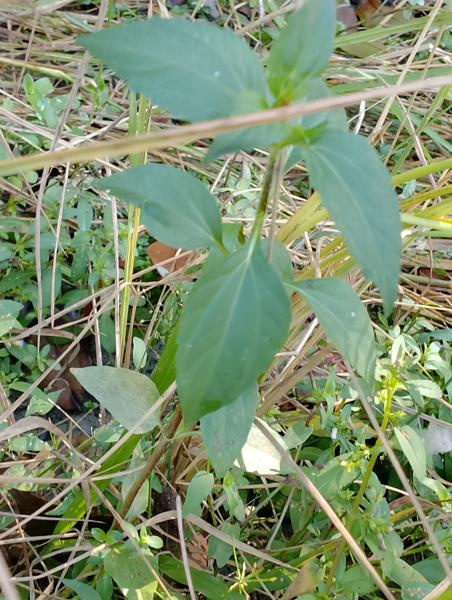
Weed species: Synedrella nodiflora